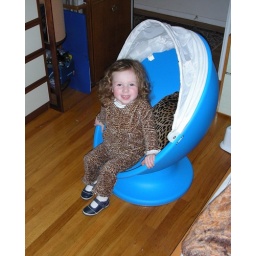
Ivy in her ball chair